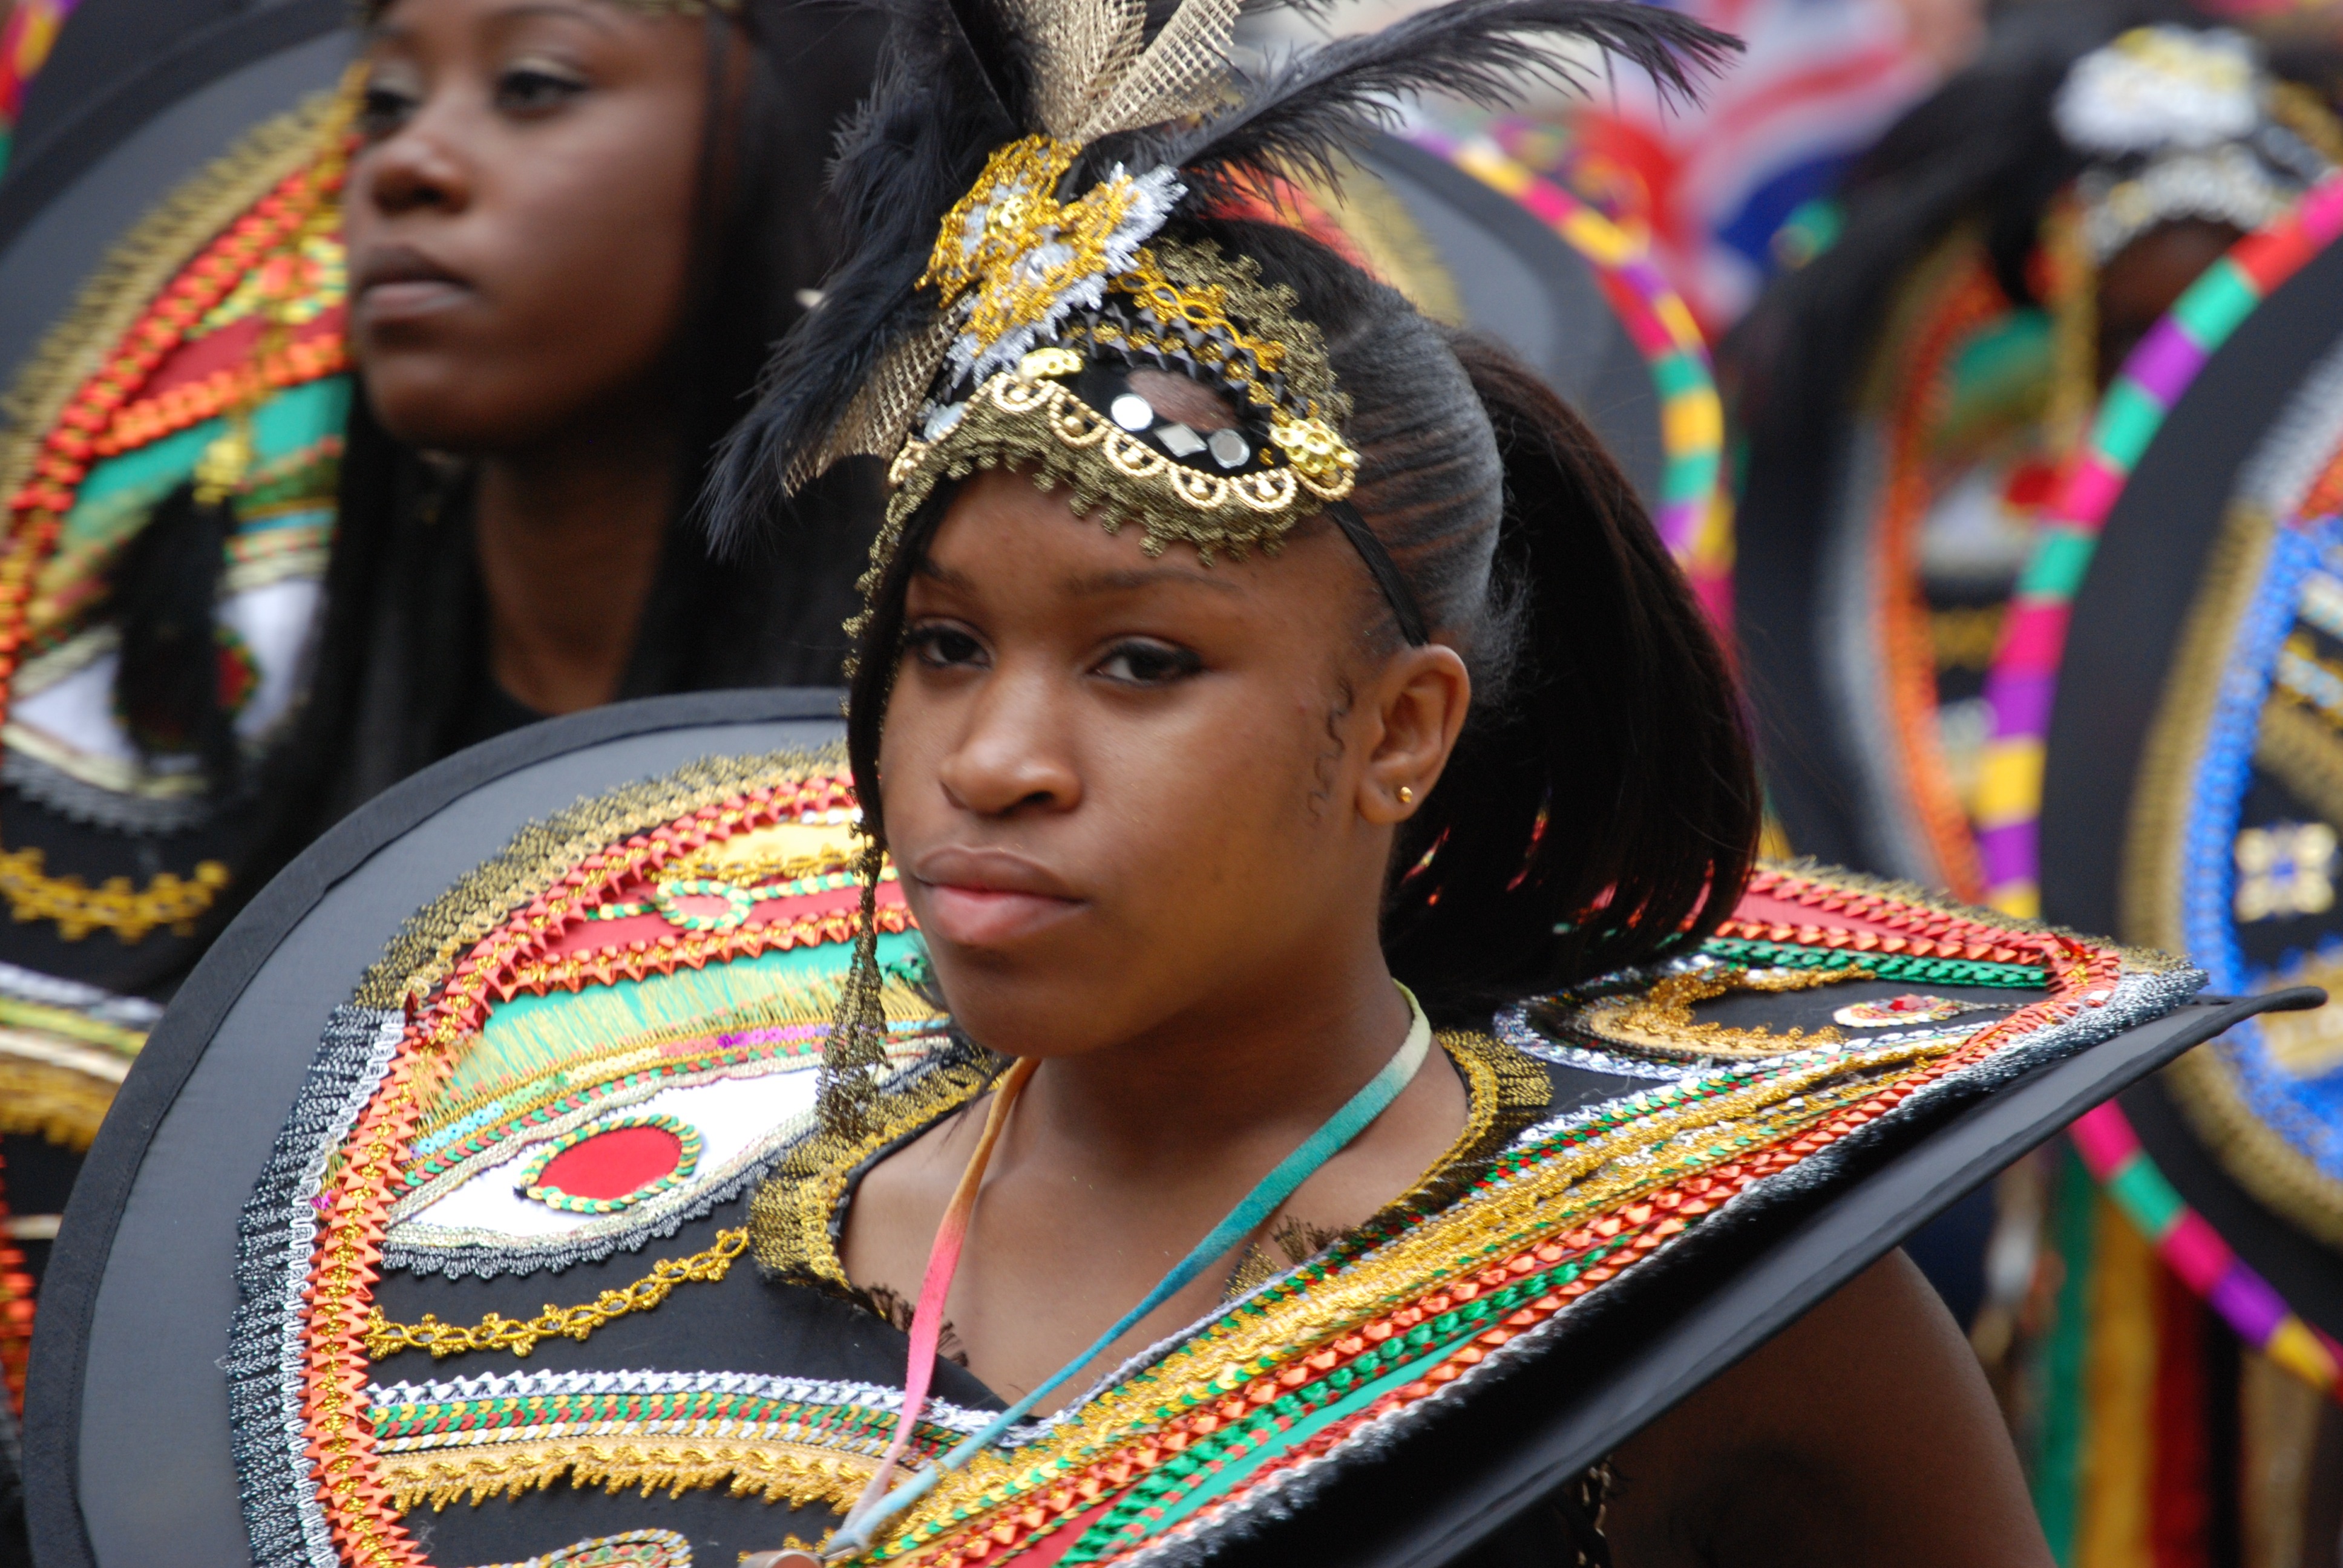
people, girl, hair, female, dance, young, carnival, color, makeup, make up, tribe, festival, event, tradition, costume, glamour, notting hill, carnival glory